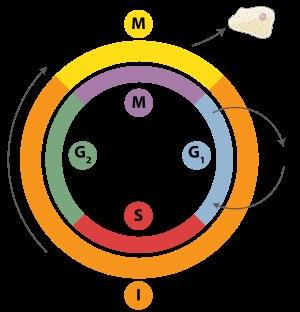
La recombinaison homologue est un type de recombinaison génétique où les séquences de nucléotides sont échangées entre des molécules d'ADN identiques ou similaires. Au sens large, la recombinaison homologue est le mécanisme qui cause l'échange entre molécules d'ADN. La recombinaison homologue est initiée par une cassure double-brin de l'ADN.